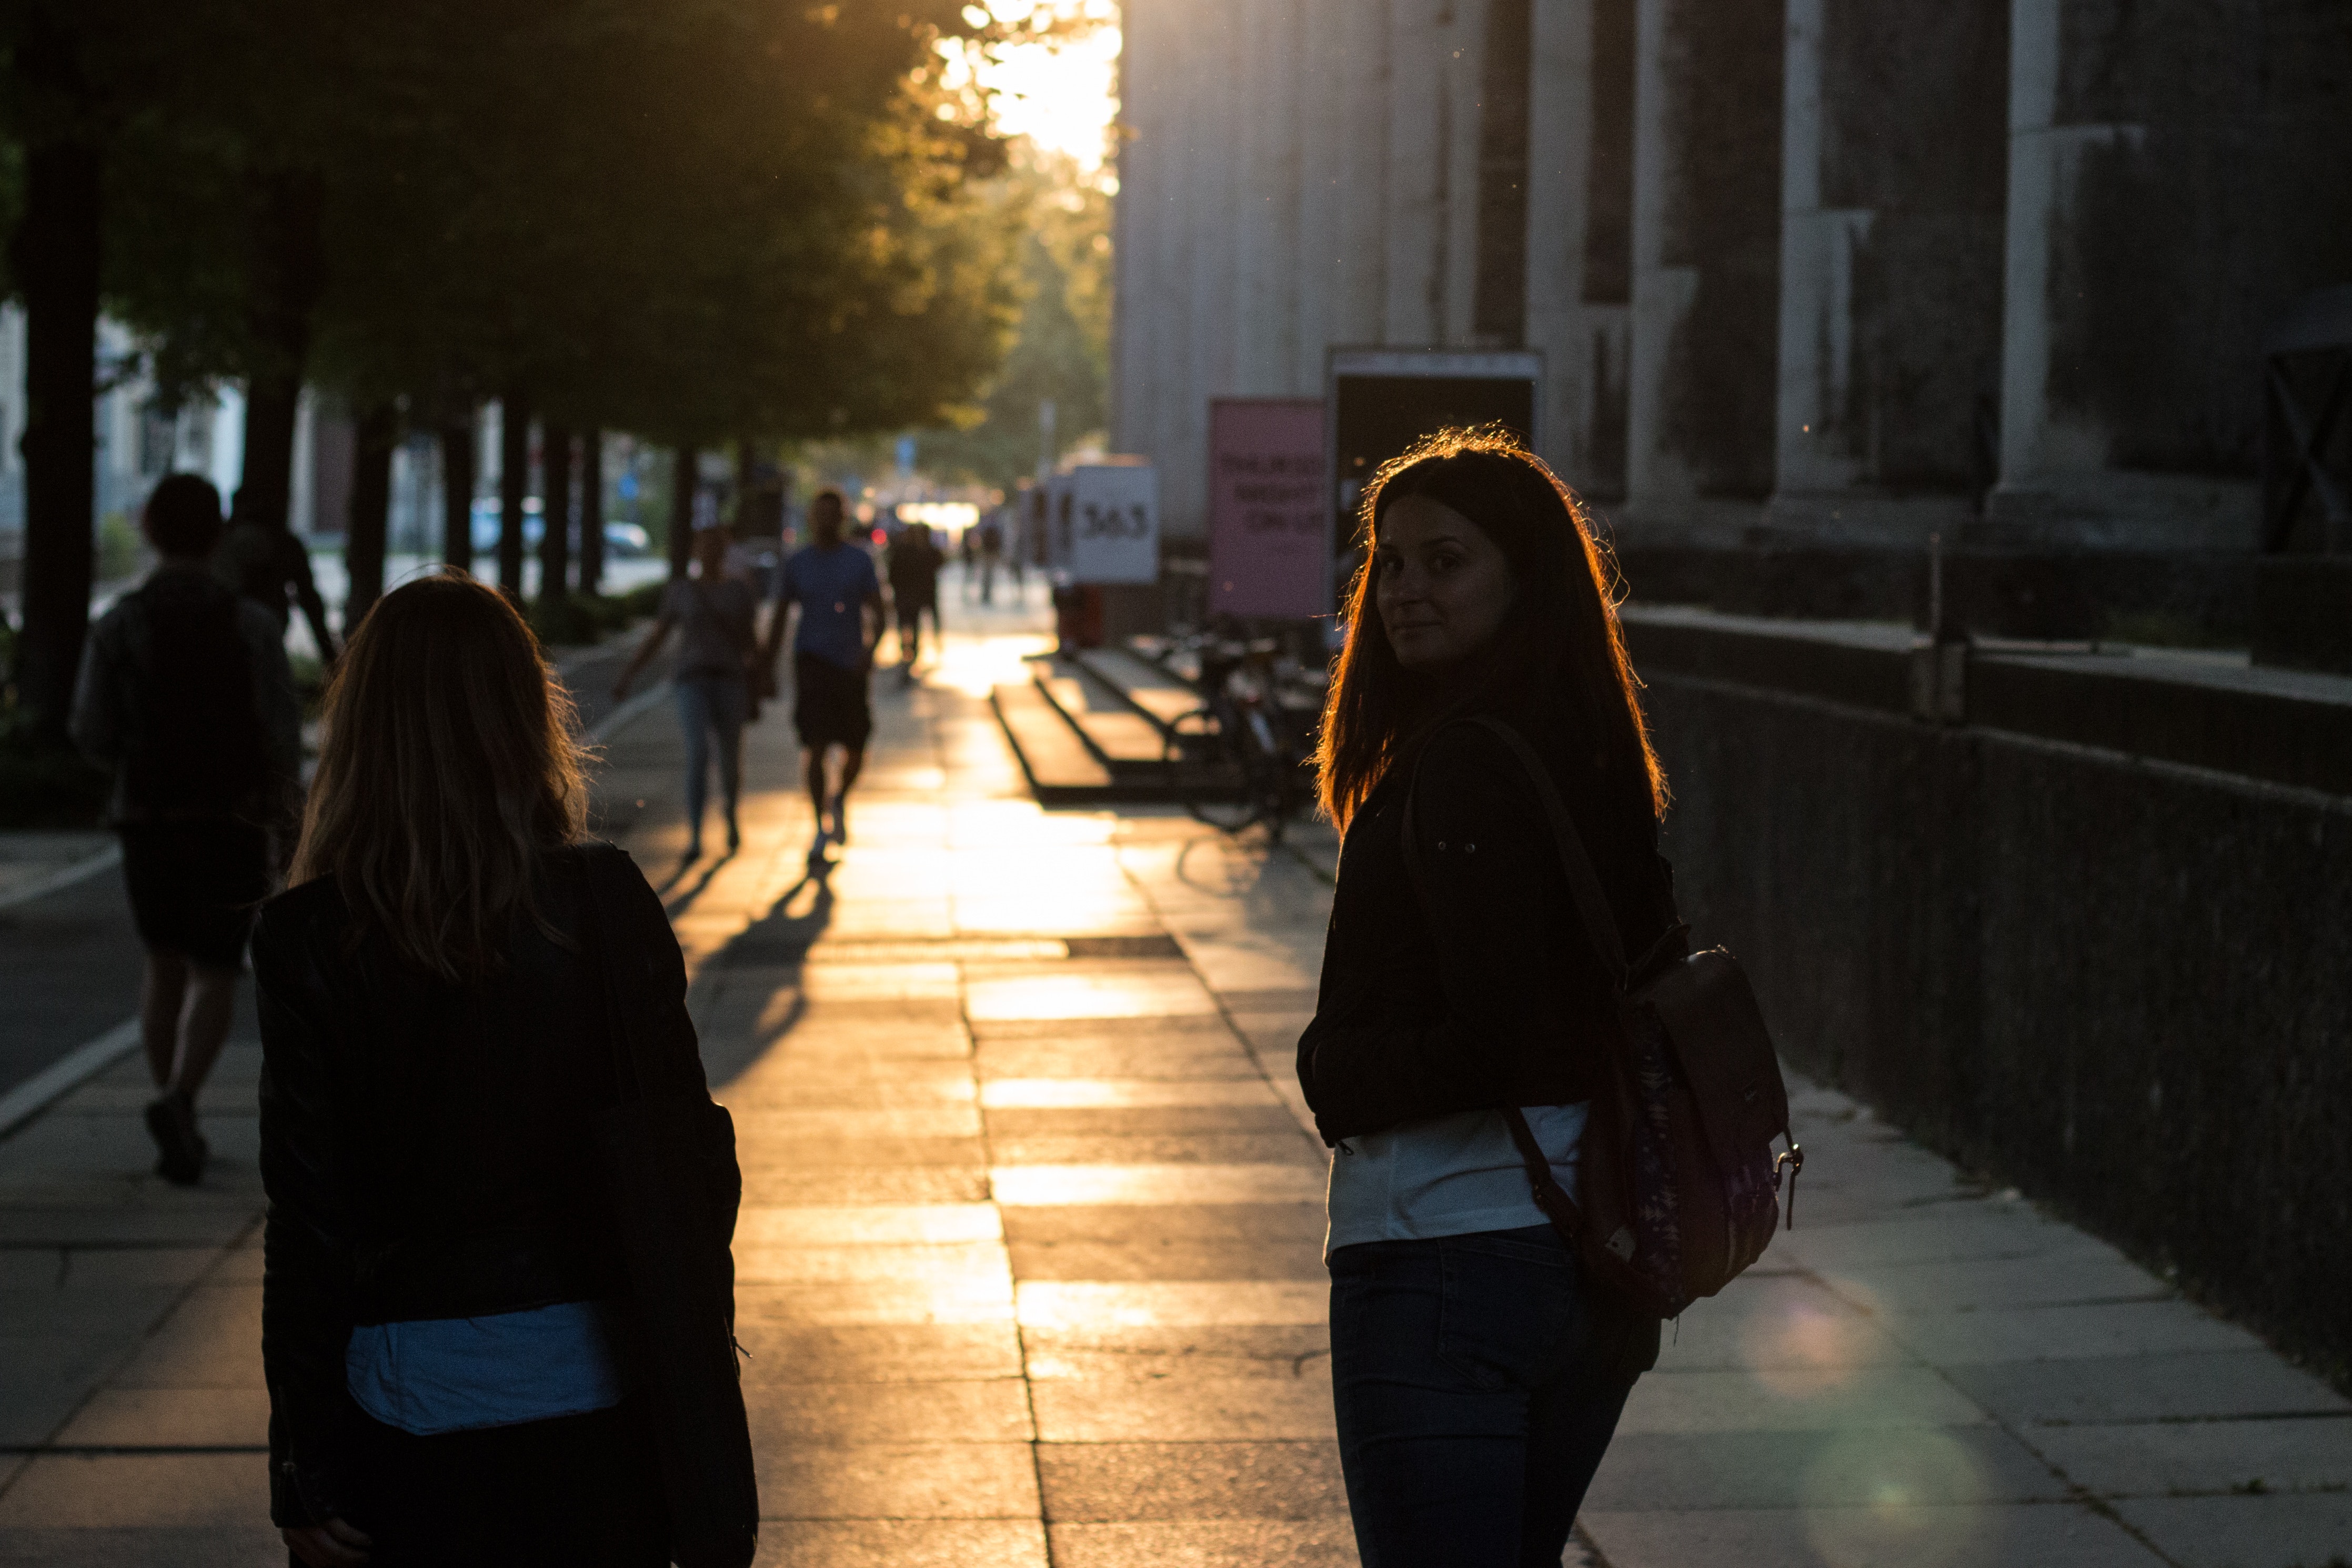
infrastructure, reflection, light, snapshot, night, girl, urban area, darkness, street, standing, road, evening, shadow, sunlight, fun, city, sky, tree, midnight, walking